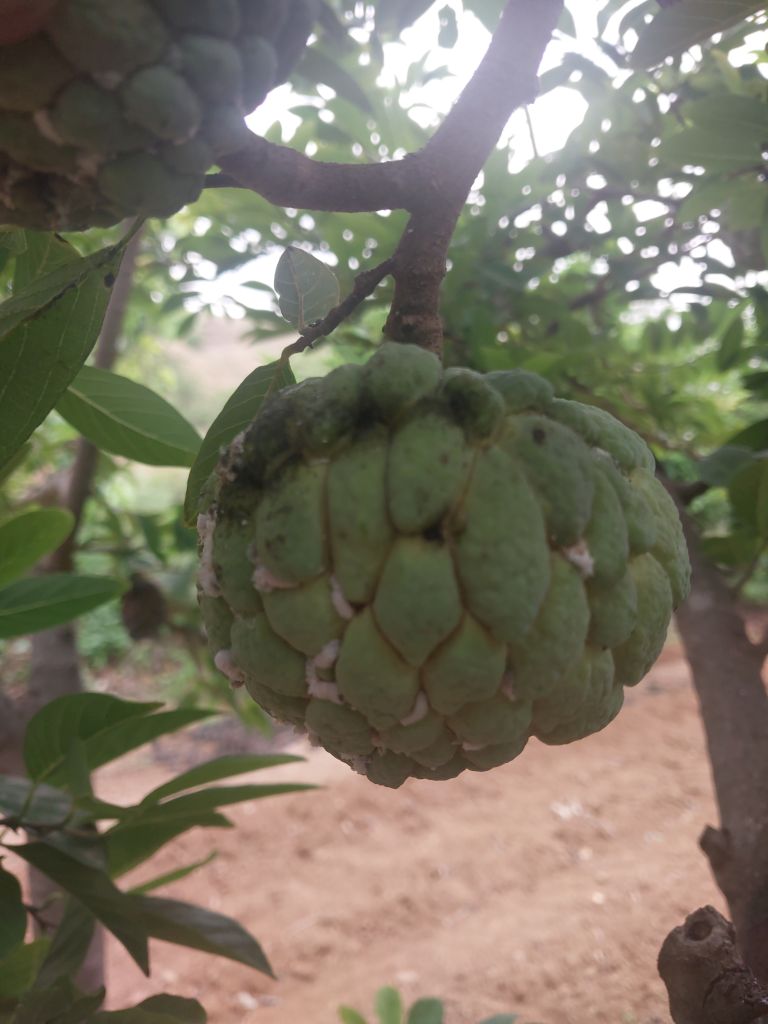
Disease label: Athracnose